FairTax

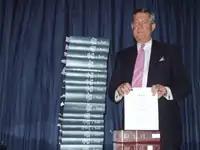
Rep John Linder holding the 133 page "Fair Tax Act of 2007" in contrast to the then-current U.S. tax code and IRS regulations

The legislation would remove the Internal Revenue Service (after three years), and establish Excise Tax and Sales Tax bureaus in the Department of the Treasury. The states are granted the primary authority for the collection of sales tax revenues and the remittance of such revenues to the Treasury. The plan was created by Americans For Fair Taxation, an advocacy group formed to change the tax system. The group states that, together with economists, it developed the plan and the name "Fair Tax", based on interviews, polls, and focus groups of the general public. The FairTax legislation has been introduced in the House by Georgia Republicans John Linder (1999–2010) and Rob Woodall (2011–2014), while being introduced in the Senate by Georgia Republican Saxby Chambliss (2003–2014).